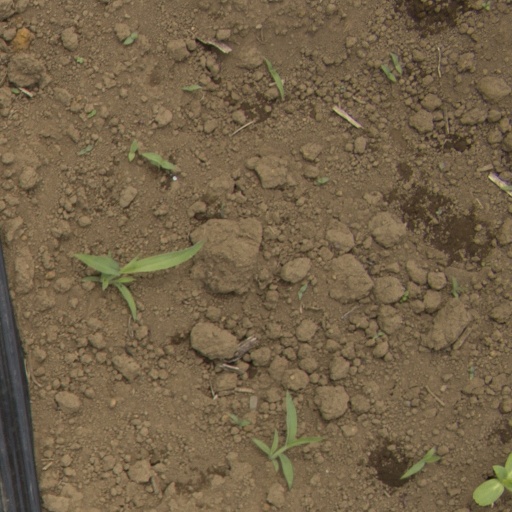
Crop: Jerusalem artichoke